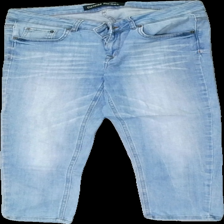
View: front
Type: Jeans
Category: Ladies
Brand: Not in the list
Brand text on label: Denim Rebel
Colors: Blue
Material: 100% cotton
Cut: Regular
Size: 40
Season: All
Trend: Denim
Price range: <50
Recommended usage: Reuse